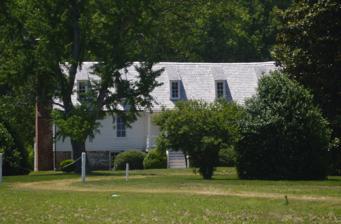
Building: Glencairn (Chance, Virginia)
Country: United States of America
Year built: 1730
Historic house in Virginia, United States United States historic place Glencairn U.S. National Register of Historic Places Virginia Landmarks Register Distant view Show map of Virginia Show map of the United States Location N of Chance off U.S. 17, near Chance, Virginia Coordinates 38°3′54″N 77°0′43″W / 38.06500°N 77.01194°W / 38.06500; -77.01194 Area 2 acres (0.81 ha) Architectural style Colonial NRHP reference No. 79003036 VLR No. 028-0015 Significant dates Added to NRHP May 14, 1979 Designated VLR February 21, 1978 Glencairn is a historic plantation house located near Chance , Essex County, Virginia . It dates to the Colonial era, and is a long 1 + 1 ⁄ 2 -story, six-bay, brick-nogged frame dwelling. It sits on a high brick basement and is clad in 19th-century weatherboard. The house is topped by a gable roof with dormers.  The house was built in several sections, with the oldest section possibly dated to 1730. It was listed on the National Register of Historic Places in 1979. References